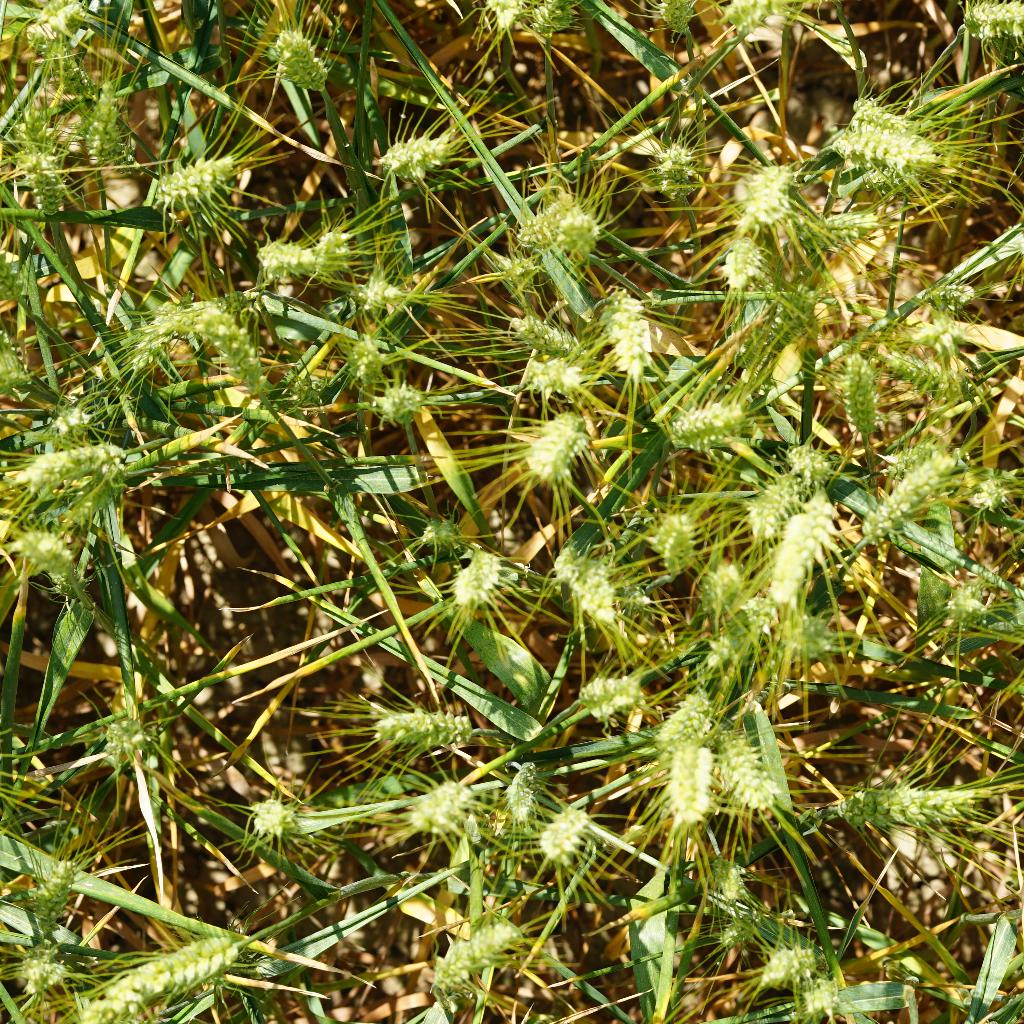
Country: France
Location: Gréoux
Wheat development stage: Filling